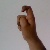
The image shows a hand gesture representing the letter 'X' in Indian Sign Language.